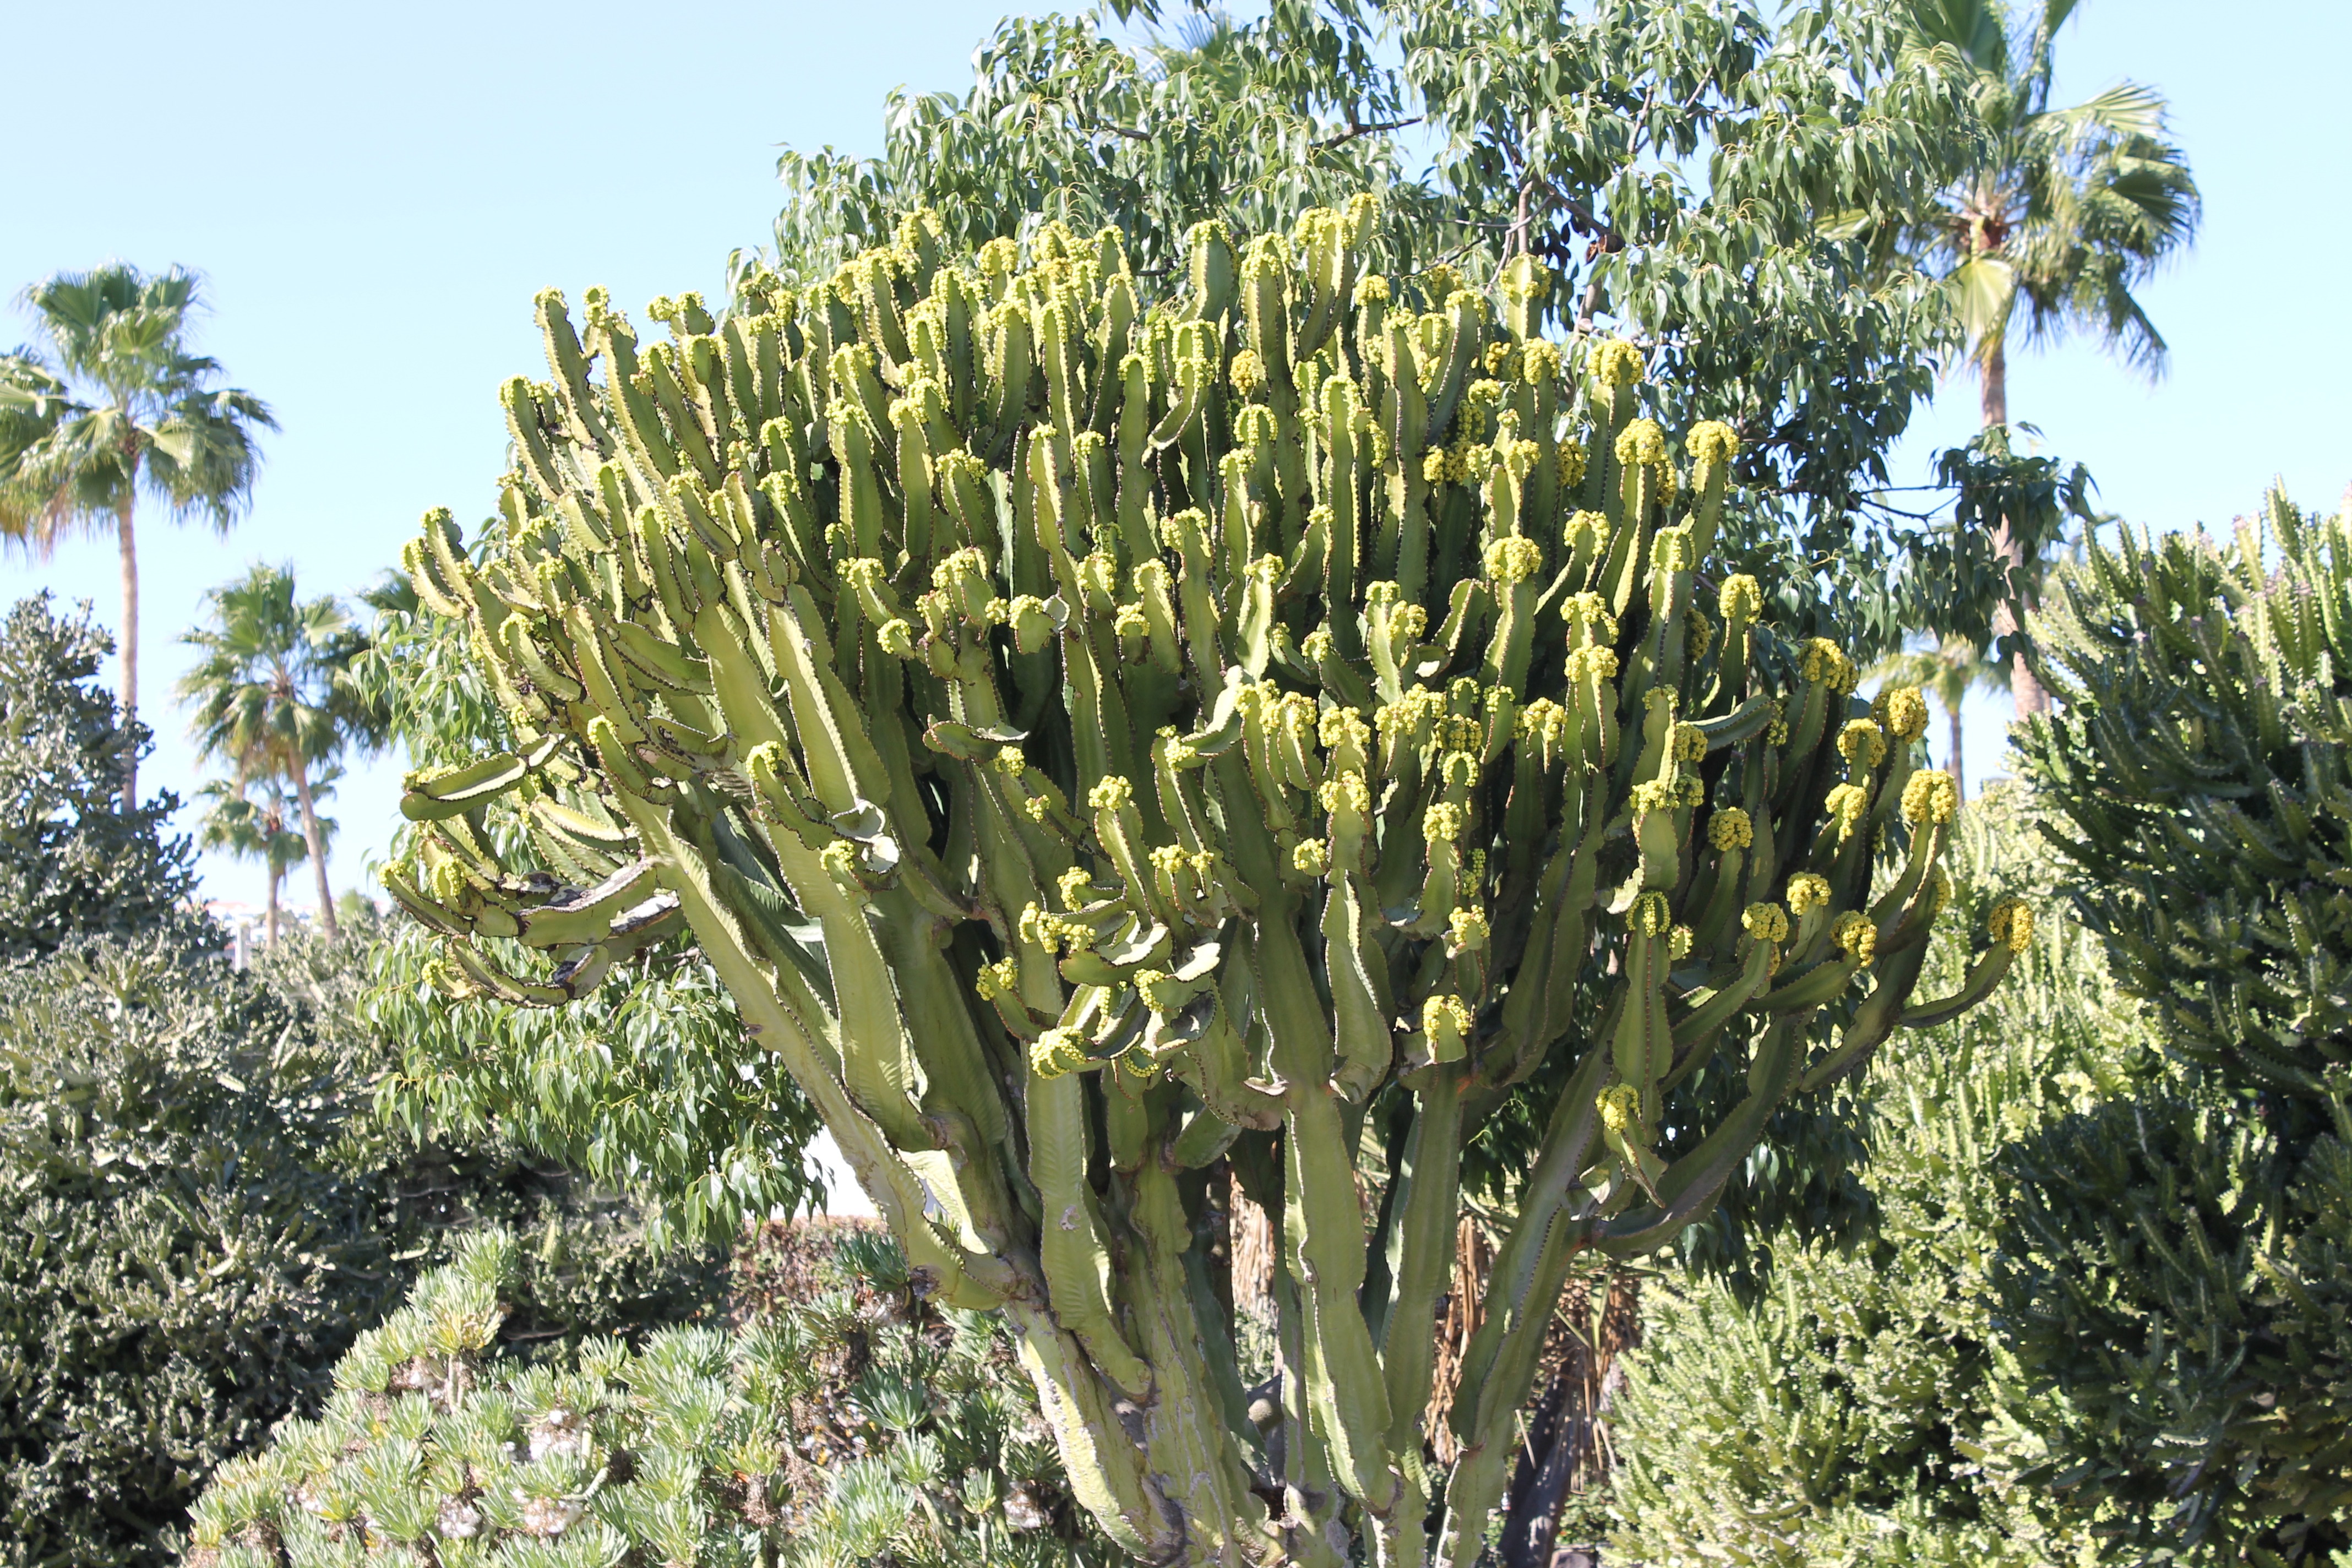
landscape, tree, nature, cactus, plant, sky, desert, flower, food, produce, crop, africa, botany, blue, flora, shrub, flowering plant, prickly pear, grass family, land plant, arecales, nopal